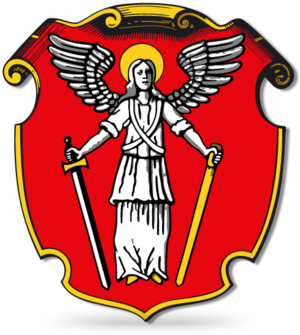
La voïvodie de Kiev était une division administrative et un gouvernement local dans le Grand-duché de Lituanie de 1471 jusqu'en 1569 et de la Couronne du Royaume de Pologne à partir de 1569 jusqu'en 1793 dans le cadre de Province de Basse Pologne de la couronne polonaise.